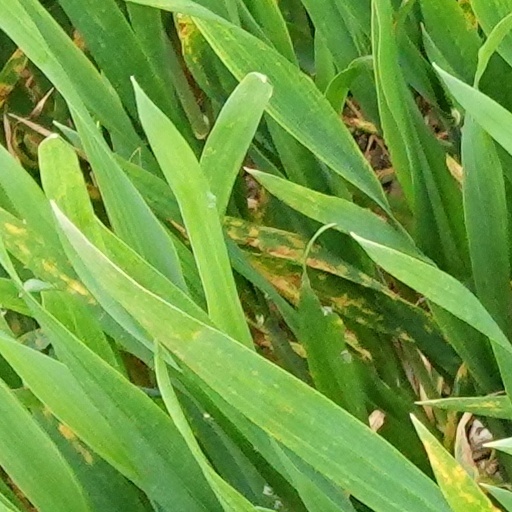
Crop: wheat